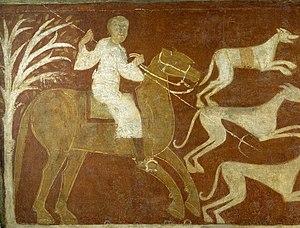
L'ermitage de San Baudelio de Berlanga est une église datant du début du XIᵉ siècle à Caltojar dans la province de Soria, Castille et León, Espagne, à 80 km au sud de Berlanga de Duero. C'est un exemple important de l'architecture mozarabe pour ses particularités ; il a été construit au XIᵉ siècle, dans ce qui était alors la frontière entre les terres islamiques et chrétiennes. Il est dédié à Saint Baudilus ou Baudel.